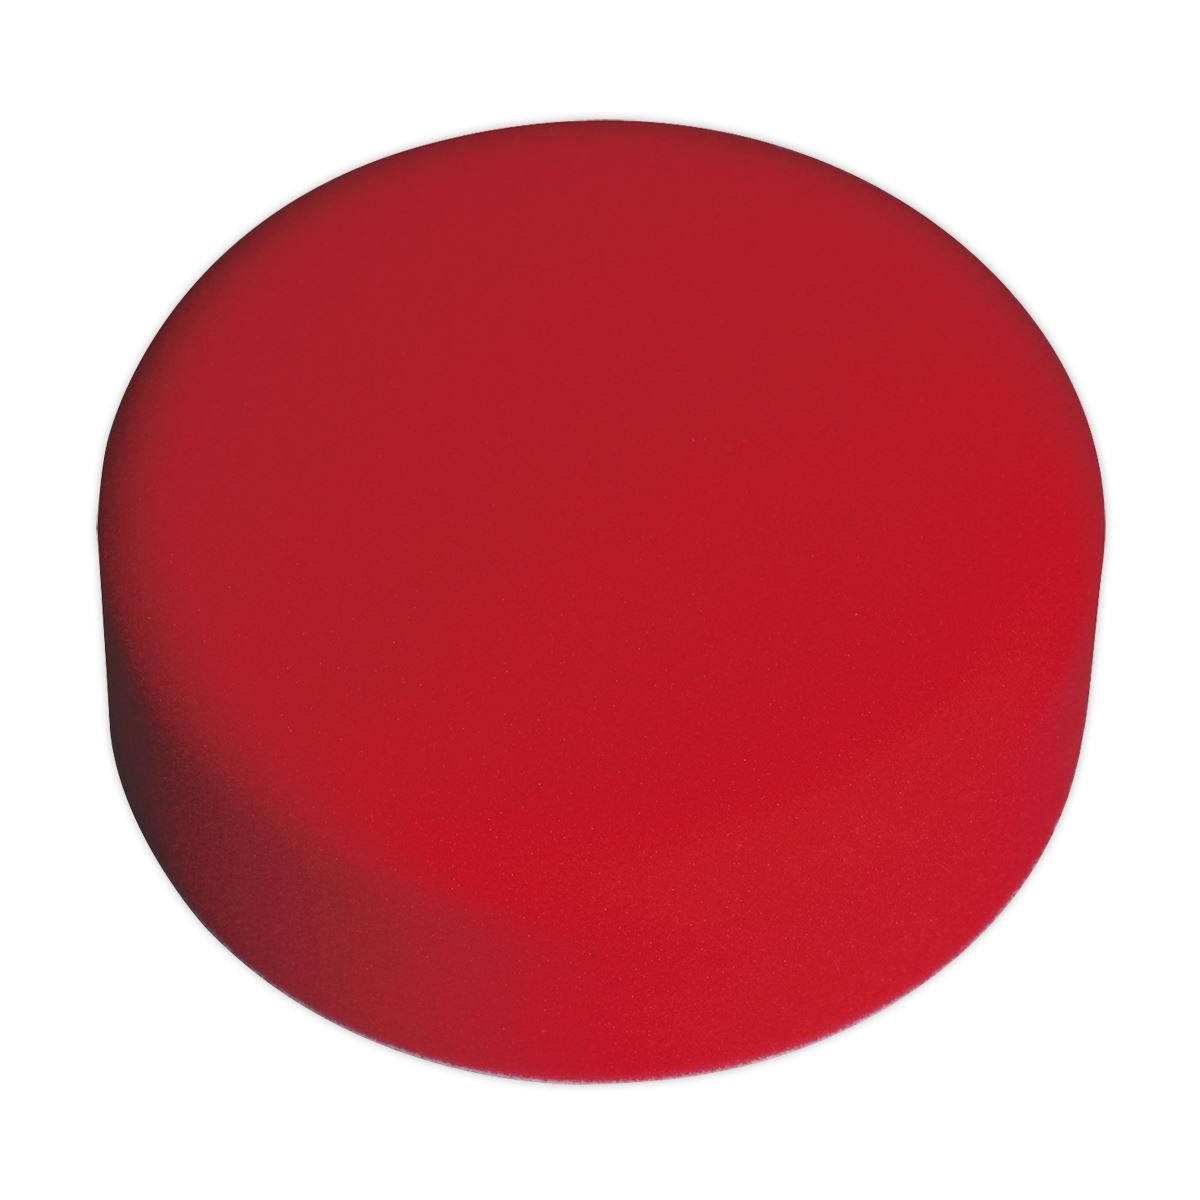
Sealey Buffing & Polishing Foam Head Hook & Loop 150x50mm Red/USoft PTCCHV150R
Red Foam - Ultra-soft foam for final finish. Ideal for car valeting. - Hook-and-loop backed, premium foam buffing and polishing head for use with Model No's PTCBPV3 and PTCBPV3S. - Colour-coded according to intended use. - Made in UK for use with Sealey and other popular machines. - Ultra-soft foam for final finish. Ideal for car valeting. - Model No. PTCCHV150R- Hook-and-loop backed, premium foam buffing and polishing head for use with Model No's PTCBPV3 and PTCBPV3S, colour-coded according to intended use. - Made in UK for use with Sealey and other popular machines. - Red Foam - Ultra-soft foam for final finish. - Ideal for car valeting.
Brand: Sealey
Category: Hardware > Tool Accessories > Sanding Accessories > Sandpaper & Sanding Sponges